Guillaume Henri Dufour

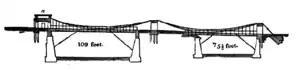
Saint Antoine Bridge as pictured by Drewry, 1832

Dufour acted as state engineer from 1817, although he was not officially appointed as such until 1828. His work included rebuilding a pumping station, quays and bridges, and he arranged the first steam boat on Lake Geneva as well as the introduction of gas streetlights.